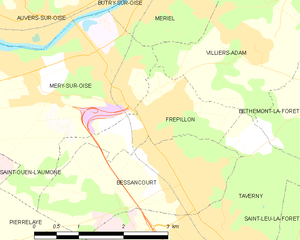
Carte des communes françaises Frépillon